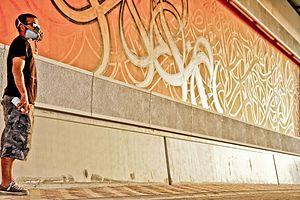
eL Seed, né le 21 août 1981 au Chesnay, est un graffeur franco-tunisien. Il est l'auteur de « calligraffitis », mélangeant la calligraphie arabe et le graffiti.